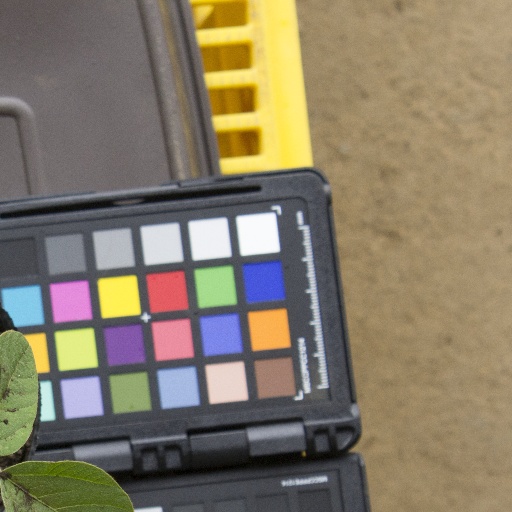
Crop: soybean